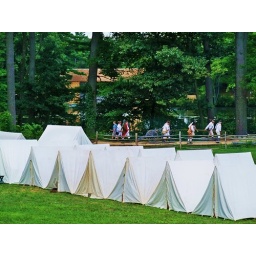
Tents in the field beside Bixby House (foreground), soldiers pulling a cannon (midground), covered bridge (background)